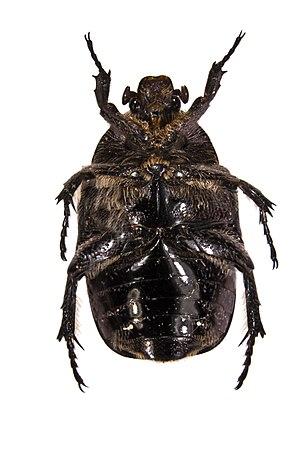
Protaetia (neotocia) morio - Vue dorsale - France - 1,8cm
Protaetia morio, la Cétoine noire, est une espèce d'insectes coléoptères de la famille des Scarabaeidae, de la sous-famille des Cetoniinae, elle est relativement courante dans le sud de l'Europe.